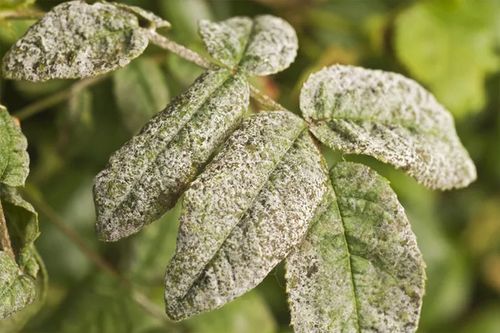
Plant: Cherry
Disease: cherry powdery mildew